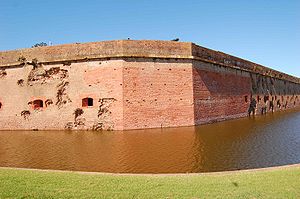
Fort Pulaski / Borgerkrigen
Mur som blev gennembrudt og repareret.
Fort Pulaski ligger mellem Savannah og Tybee Island i Georgia. Det er i dag et National Monument, som huskes fordi det var her, i 1862 under den Amerikanske borgerkrig at Unionshæren med succes afprøvede riflede kanoner mod murede befæstninger. Successen betød at sådanne befæstninger med et var forældede. Fortet blev også anvendt som krigsfangelejr. Fort Pulaski National Monument består af det meste af Cockspur Island og hele den tilstødende McQueens Island.